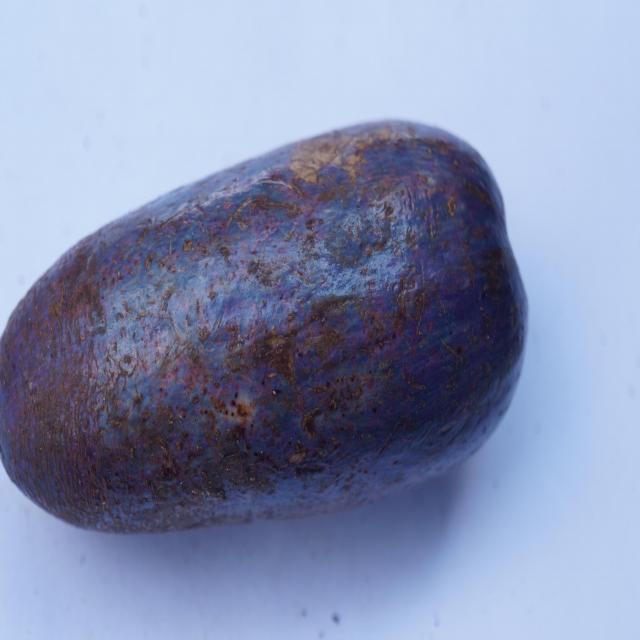
Plum grade: unaffected